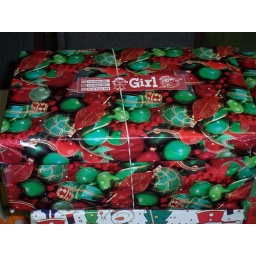
A box packaged for a girl somewhere in the world.